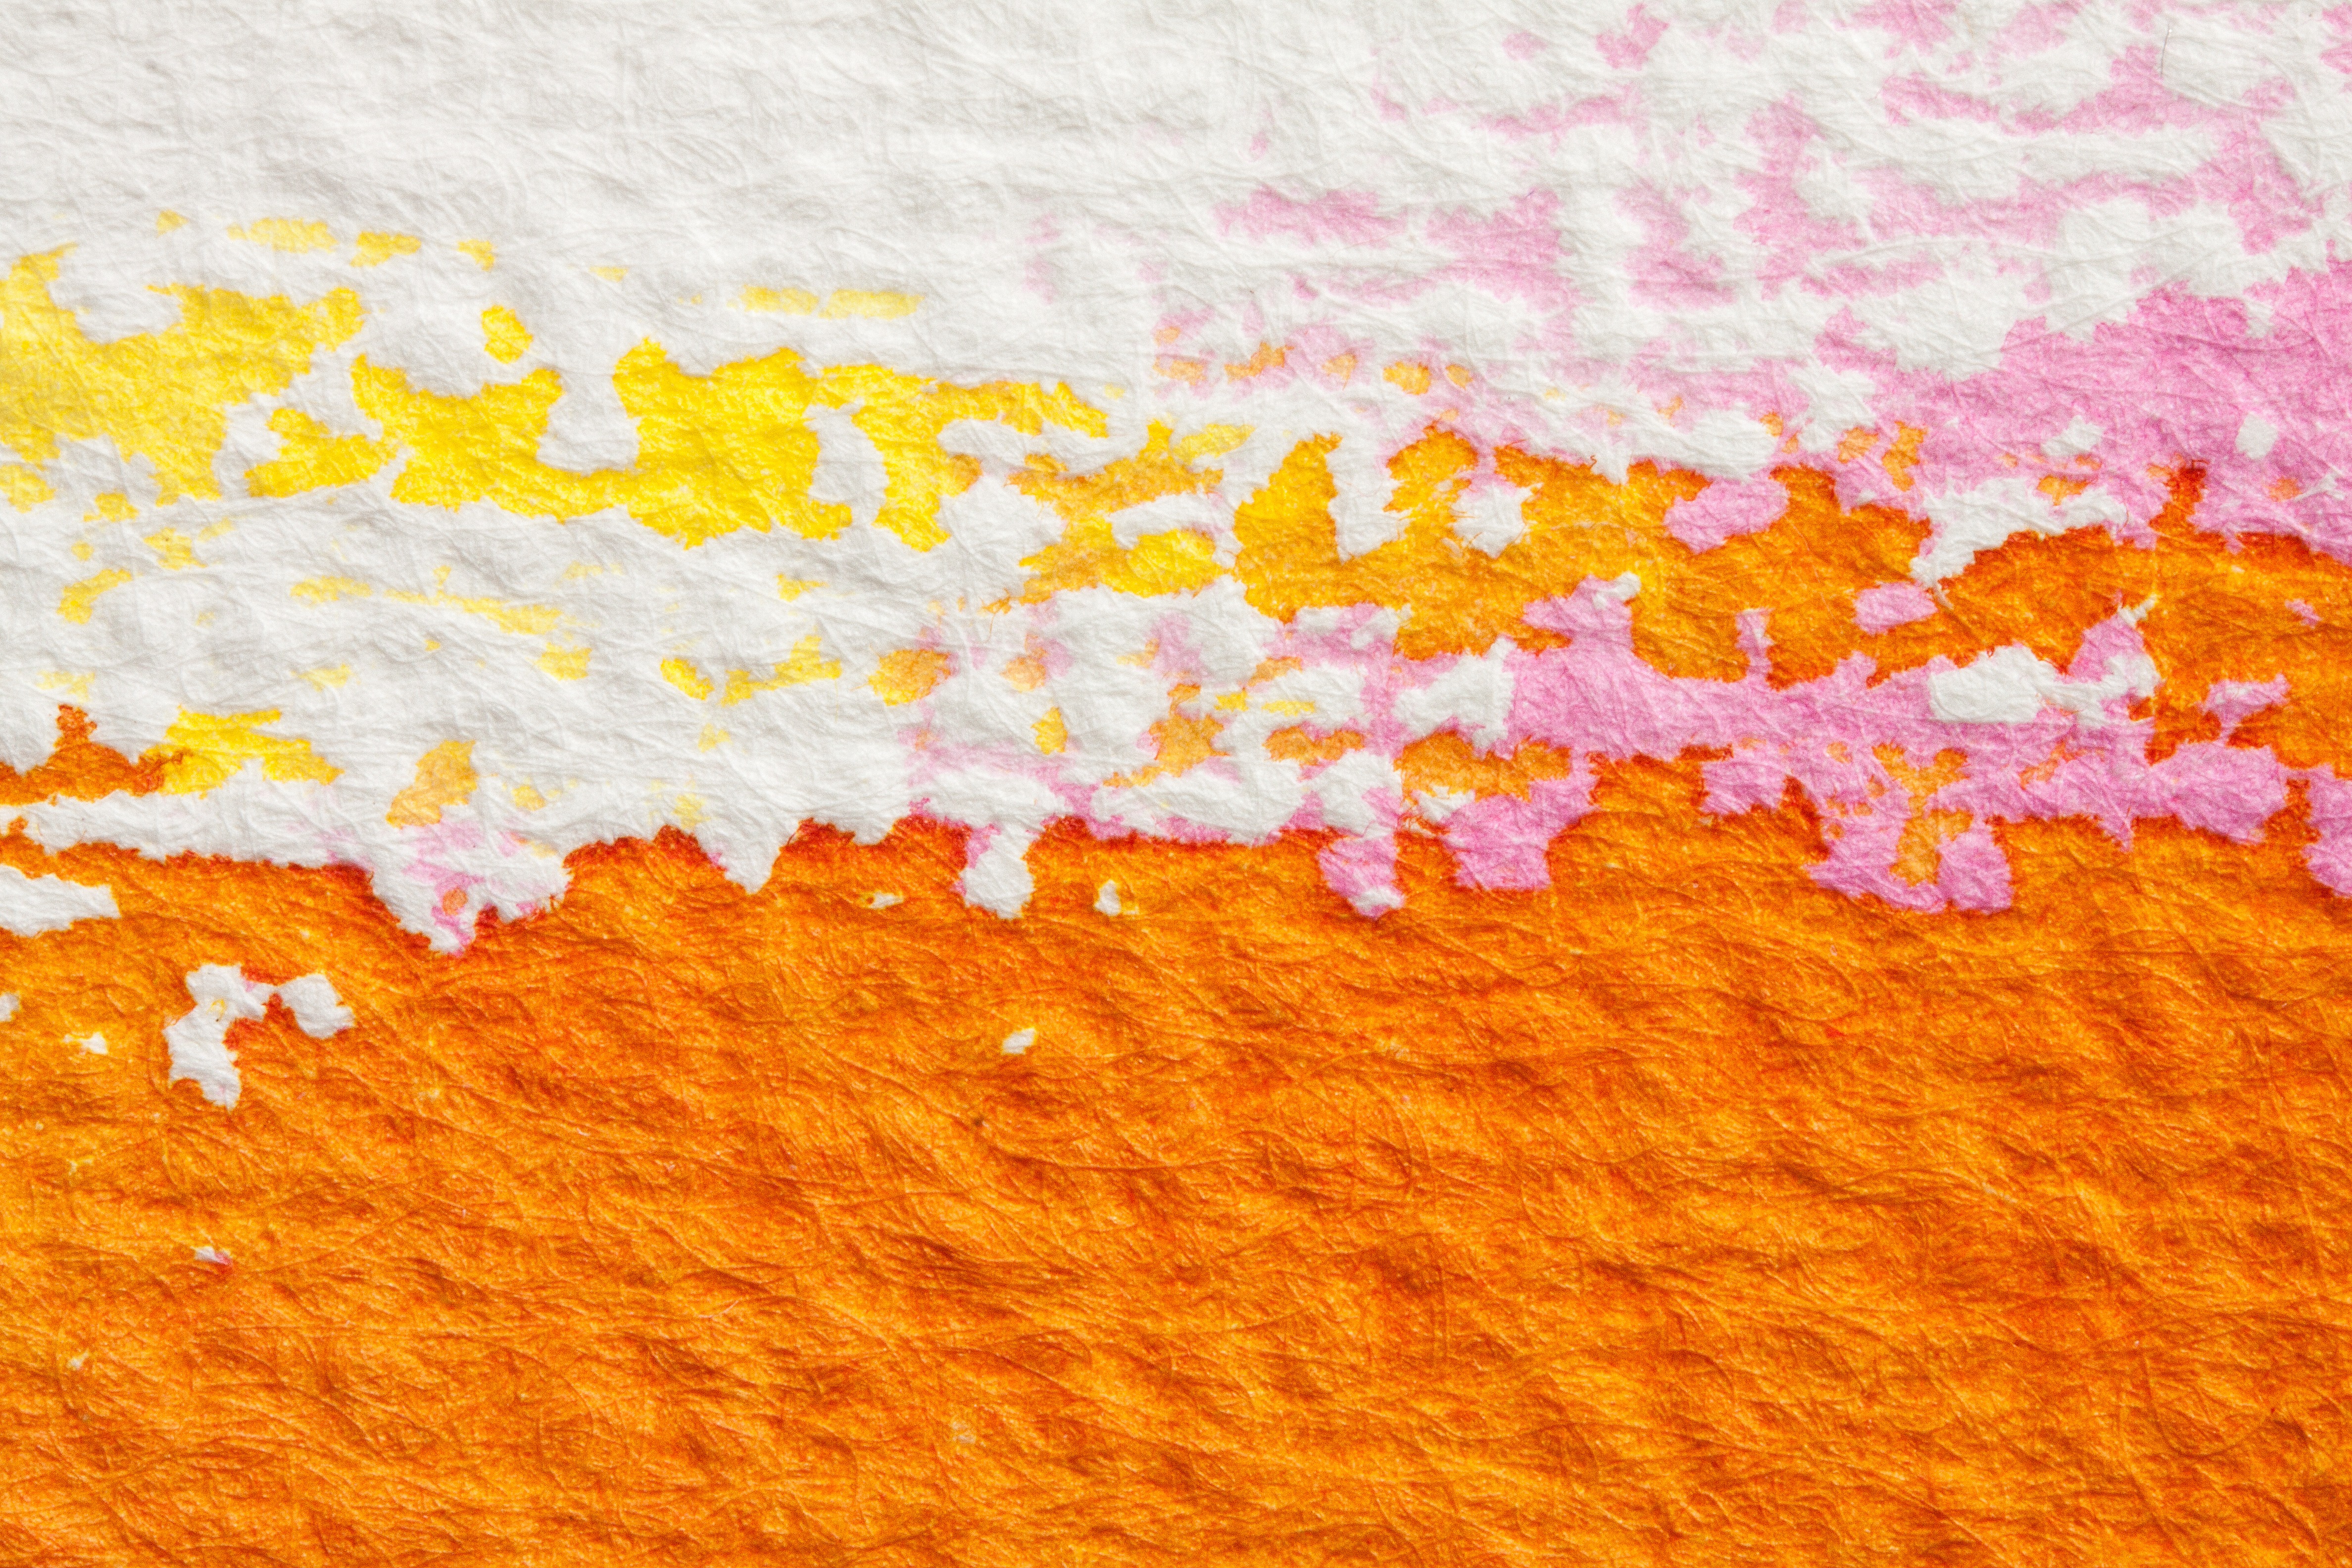
texture, leaf, flower, petal, orange, pattern, spring, color, macro, serene, yellow, pink, material, textile, art, background, course, image, fund, flooring, watercolour, handmade paper, painting technique, soluble in water, color sketch, not opaque